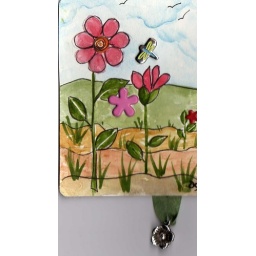
This card is a watercolour painting with butterfly and flower brads and attached silver flower sent in Spring swap